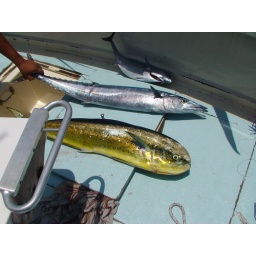
Sub par fish others on the boat caught (Mine wouldn't fit in the picture